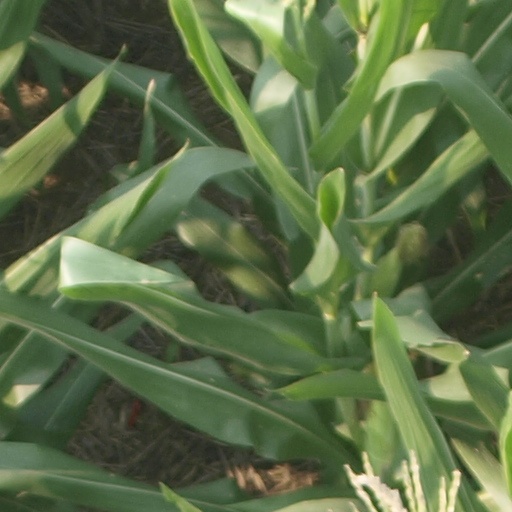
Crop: maize; corn